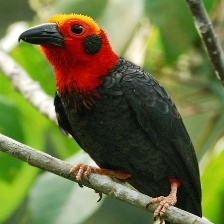
Species: BORNEAN BRISTLEHEAD
Scientific name: PITYRIASIS GYMNOCEPHALA